Accidental Family

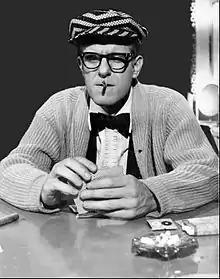
Jerry Van Dyke as Jerry Webster.

Accidental Family is an American sitcom broadcast on NBC during the first part of the 1967–68 U.S. television season. The show ran for sixteen episodes, from September 15, 1967, to January 5, 1968.